Jayadeva birth controversy

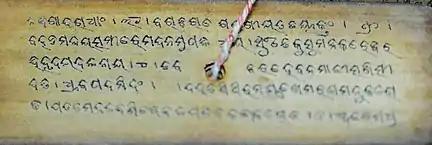
Handwritten palm leaf manuscript of Jayadeva's "Gitagovinda" by the medieval Odissi musician-poet Gopalakrusna Pattanayaka of Paralakhemundi

Proponents of the Odia view cite evidence from archaeological, epigraphical, literary and musicological sources, among others. Archaeological discoveries establish Jayadeva's extended presence in Odisha. There also exists a village called "Kenduli Sasana" in Odisha where the Hindu deity Krishna, who was also the main theme in Jayadeva's works, has traditionally been worshipped as the main god. Coincidentally, the inhabitants of that village also worship Jayadeva. A "Sasana" is a name for villages that traditionally were centers of Brahmin scholarly activity in Odisha, and Jayadeva himself was a Brahmin. The Gitagovinda is said to have been composed in the Dasavatara Matha on Badadanda, Puri.